Remp-It

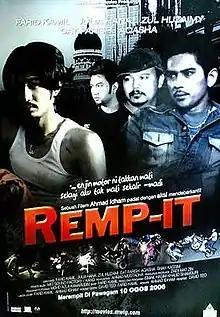
Remp-It

Remp-It (English: Illegal Street Racer) is a 2006 Malaysian Malay-language action film directed by Ahmad Idham starring Farid Kamil, Zul Huzaimy, Cat Farish, Julia Hana and Aqasha. This film focusing on the lifestyle of Malaysian motorcycle street racers, who are known locally as Mat Rempit. This film released in 10 August 2006 and gained a positive review from critics.